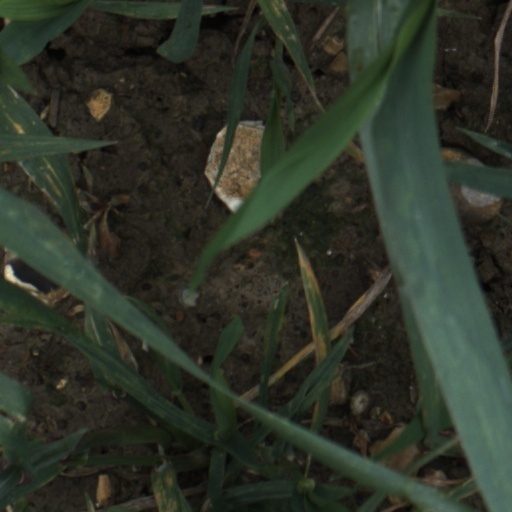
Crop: wheat